Twineham

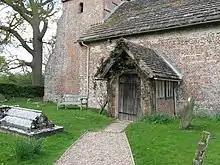
Porch at St Peters Church

The Parish Church of St Peter is a Grade I listed building. and was built, about 1516, using local brick. The first of that material in mid Sussex. It is likely to have replaced a wooden church. Inside, some of the aisle slabs are of fossil winklestone, from a Sussex marble band that outcrops roughly along, but just south of, Gratten Lane. The pulpit and squire's pew have the finest carving: the former Jacobean, the latter Elizabethan. Until recently there was a Householder's Pew with the old farm names gilded upon it.